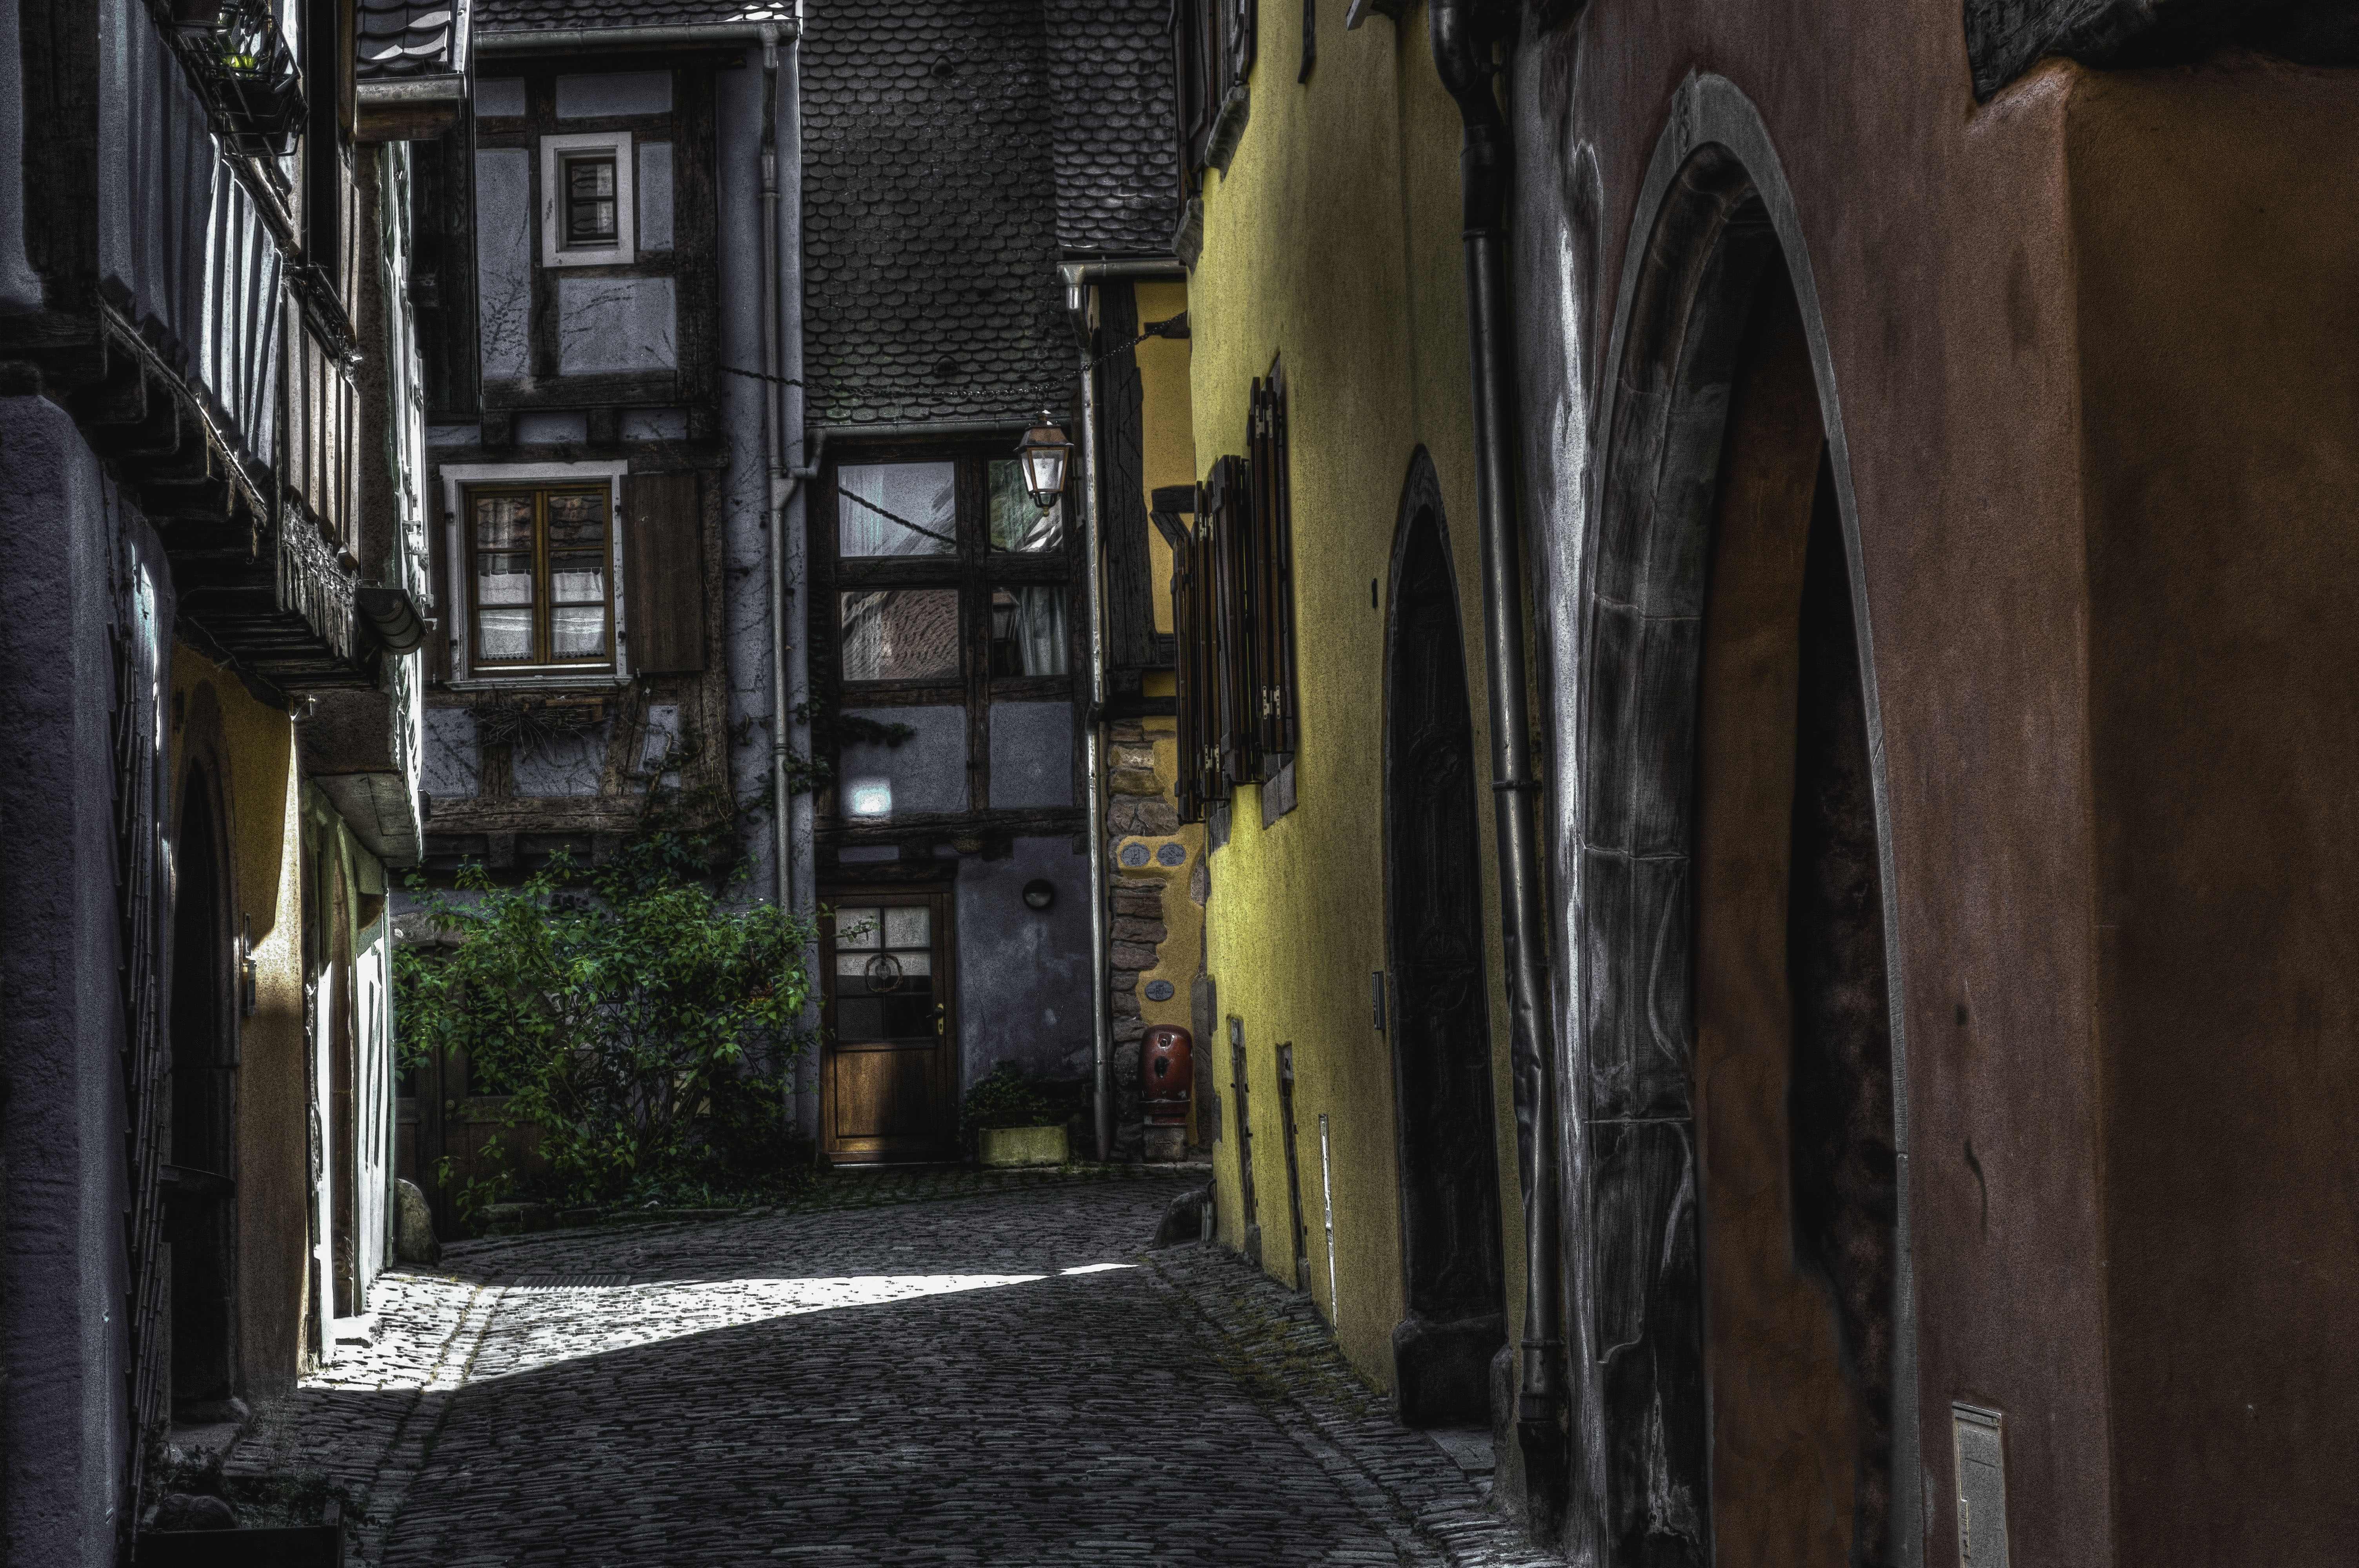
road, street, house, town, alley, france, darkness, lighting, hdr, infrastructure, filter, alsace, riquewihr, urban area, photo filter